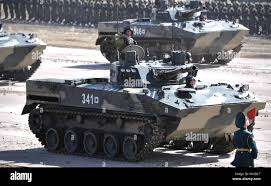
Label: BTR